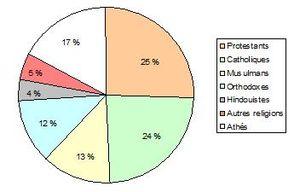
Croyances religieuses, à East York, Toronto (province de l'Ontario, Canada).
East York est un quartier de la ville de Toronto, dans la province de l'Ontario. Avant 1998, c'était une municipalité indépendante.